Chevy Chase Elementary School

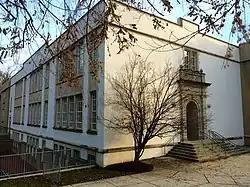
West wing (1936)

Chevy Chase Elementary School is an elementary school containing grades 3–5 in Chevy Chase, Maryland. Founded in 1917, the school today occupies a much-renovated and -expanded 1930 building that has been designated as an Historic Site by the Maryland Historical Trust. The school is also said to have had the first school library in the county, established in 1939.